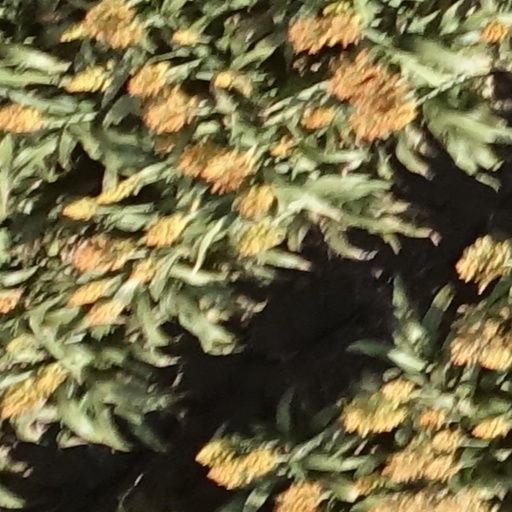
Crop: sorghum